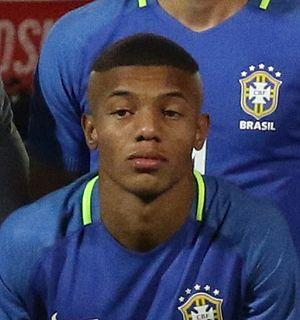
David Neres Campos, né le 3 mars 1997 à São Paulo, est un footballeur international brésilien évoluant au poste d'attaquant avec l'Ajax Amsterdam.